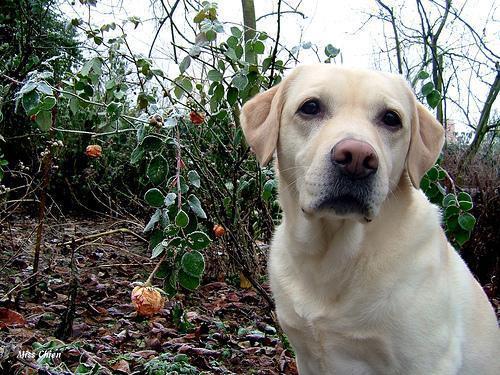
Labrador_retriever